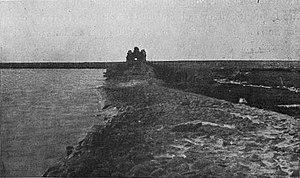
La digue du lac de Homs, retenant les eaux de l'Oronte, avec sa tour romaine